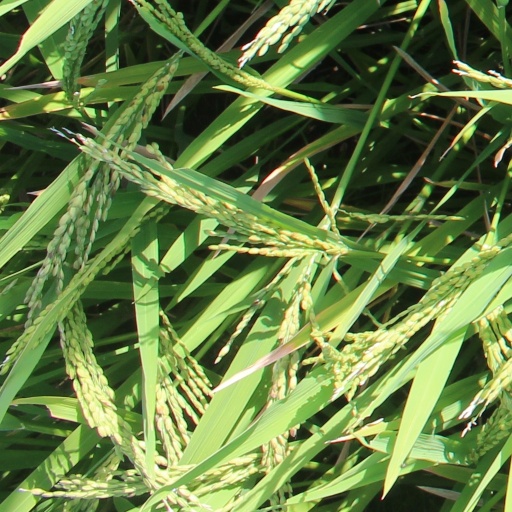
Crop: rice